Nuraghe La Prisgiona

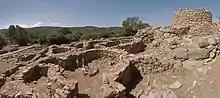
The Nuraghe La Prisciona, Sardinia

The Nuraghe La Prisgiona is a nuragic archaeological site (occupied from the 14th until the 9th century BC), located in the Capichera valley in the municipality of Arzachena Costa Smeralda in the north of Sardinia. It consists of a nuraghe and a village comprising around 90–100 buildings, spread across 5 hectares. Findings from this site are in many cases unique in Sardinia, particularly with regard to decoration and use. Due to the large extent and number of buildings the site is considered unique in North-East Sardinia. There is also some evidence for occupation during Roman and medieval times. The Giants' grave Coddu Vecchiu is located nearby.